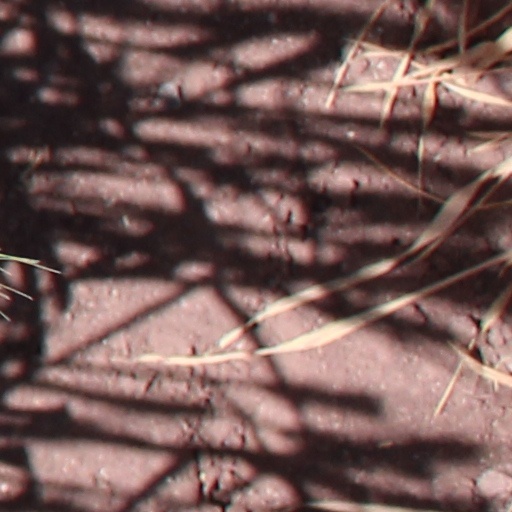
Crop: wheat